Dr. Oscar Owre House

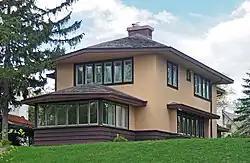
The Dr. Oscar Owre House viewed from the west

The Dr. Oscar Owre House is a historic house located at 2625 Newton Venue South just north of Lake of the Isles in Minneapolis, Minnesota. It was designed by notable local architects Purcell, Feick & Elmslie in the Prairie School style.